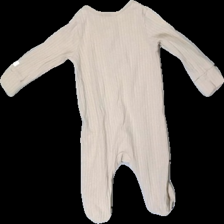
View: back
Type: Top
Category: Children
Brand: Newbie (Kappahl)
Colors: Beige
Material: 100% cott
Cut: Regular
Size: 56
Season: All
Damage: Small light stain.
Damage location: middle center
Price range: 50-100
Recommended usage: Reuse
Description: Beige onesie for babies from Newbies, size 56. Good condition.